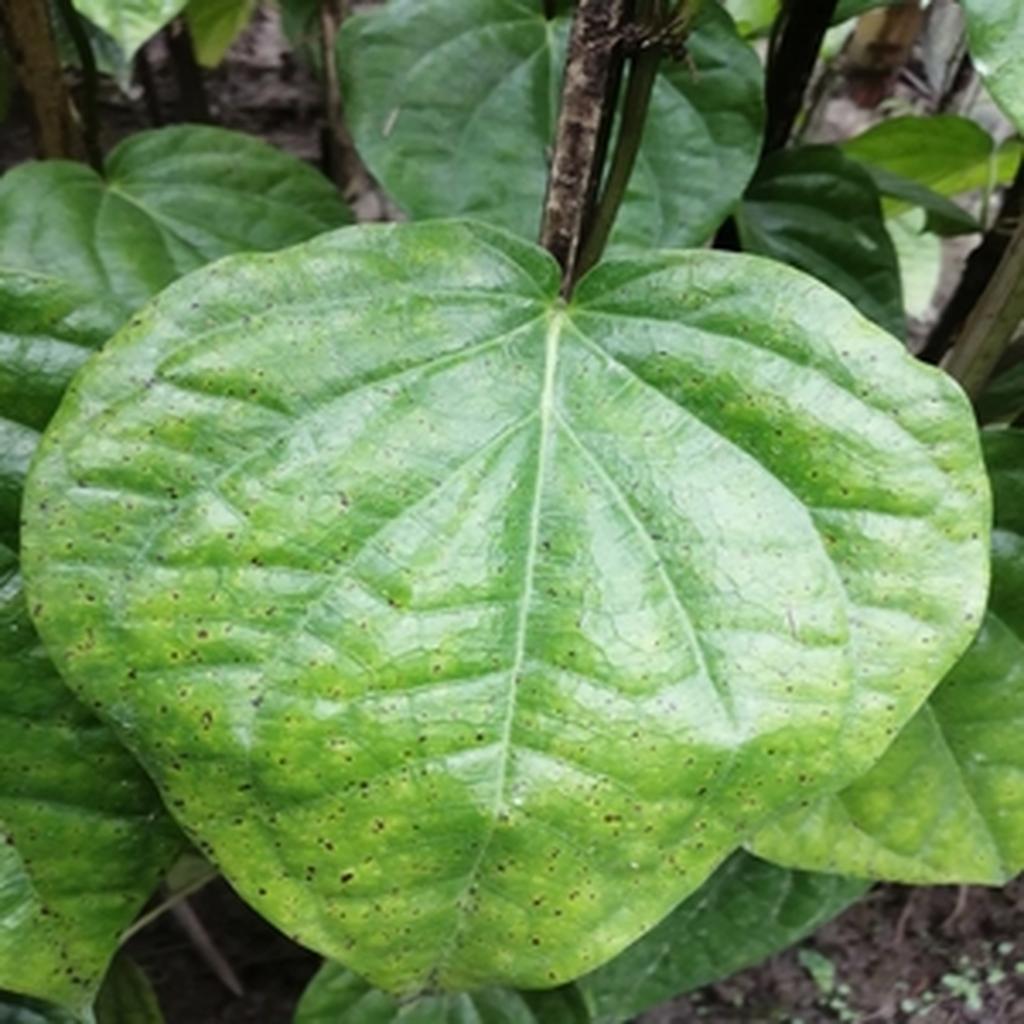
Label: Leaf_Spot